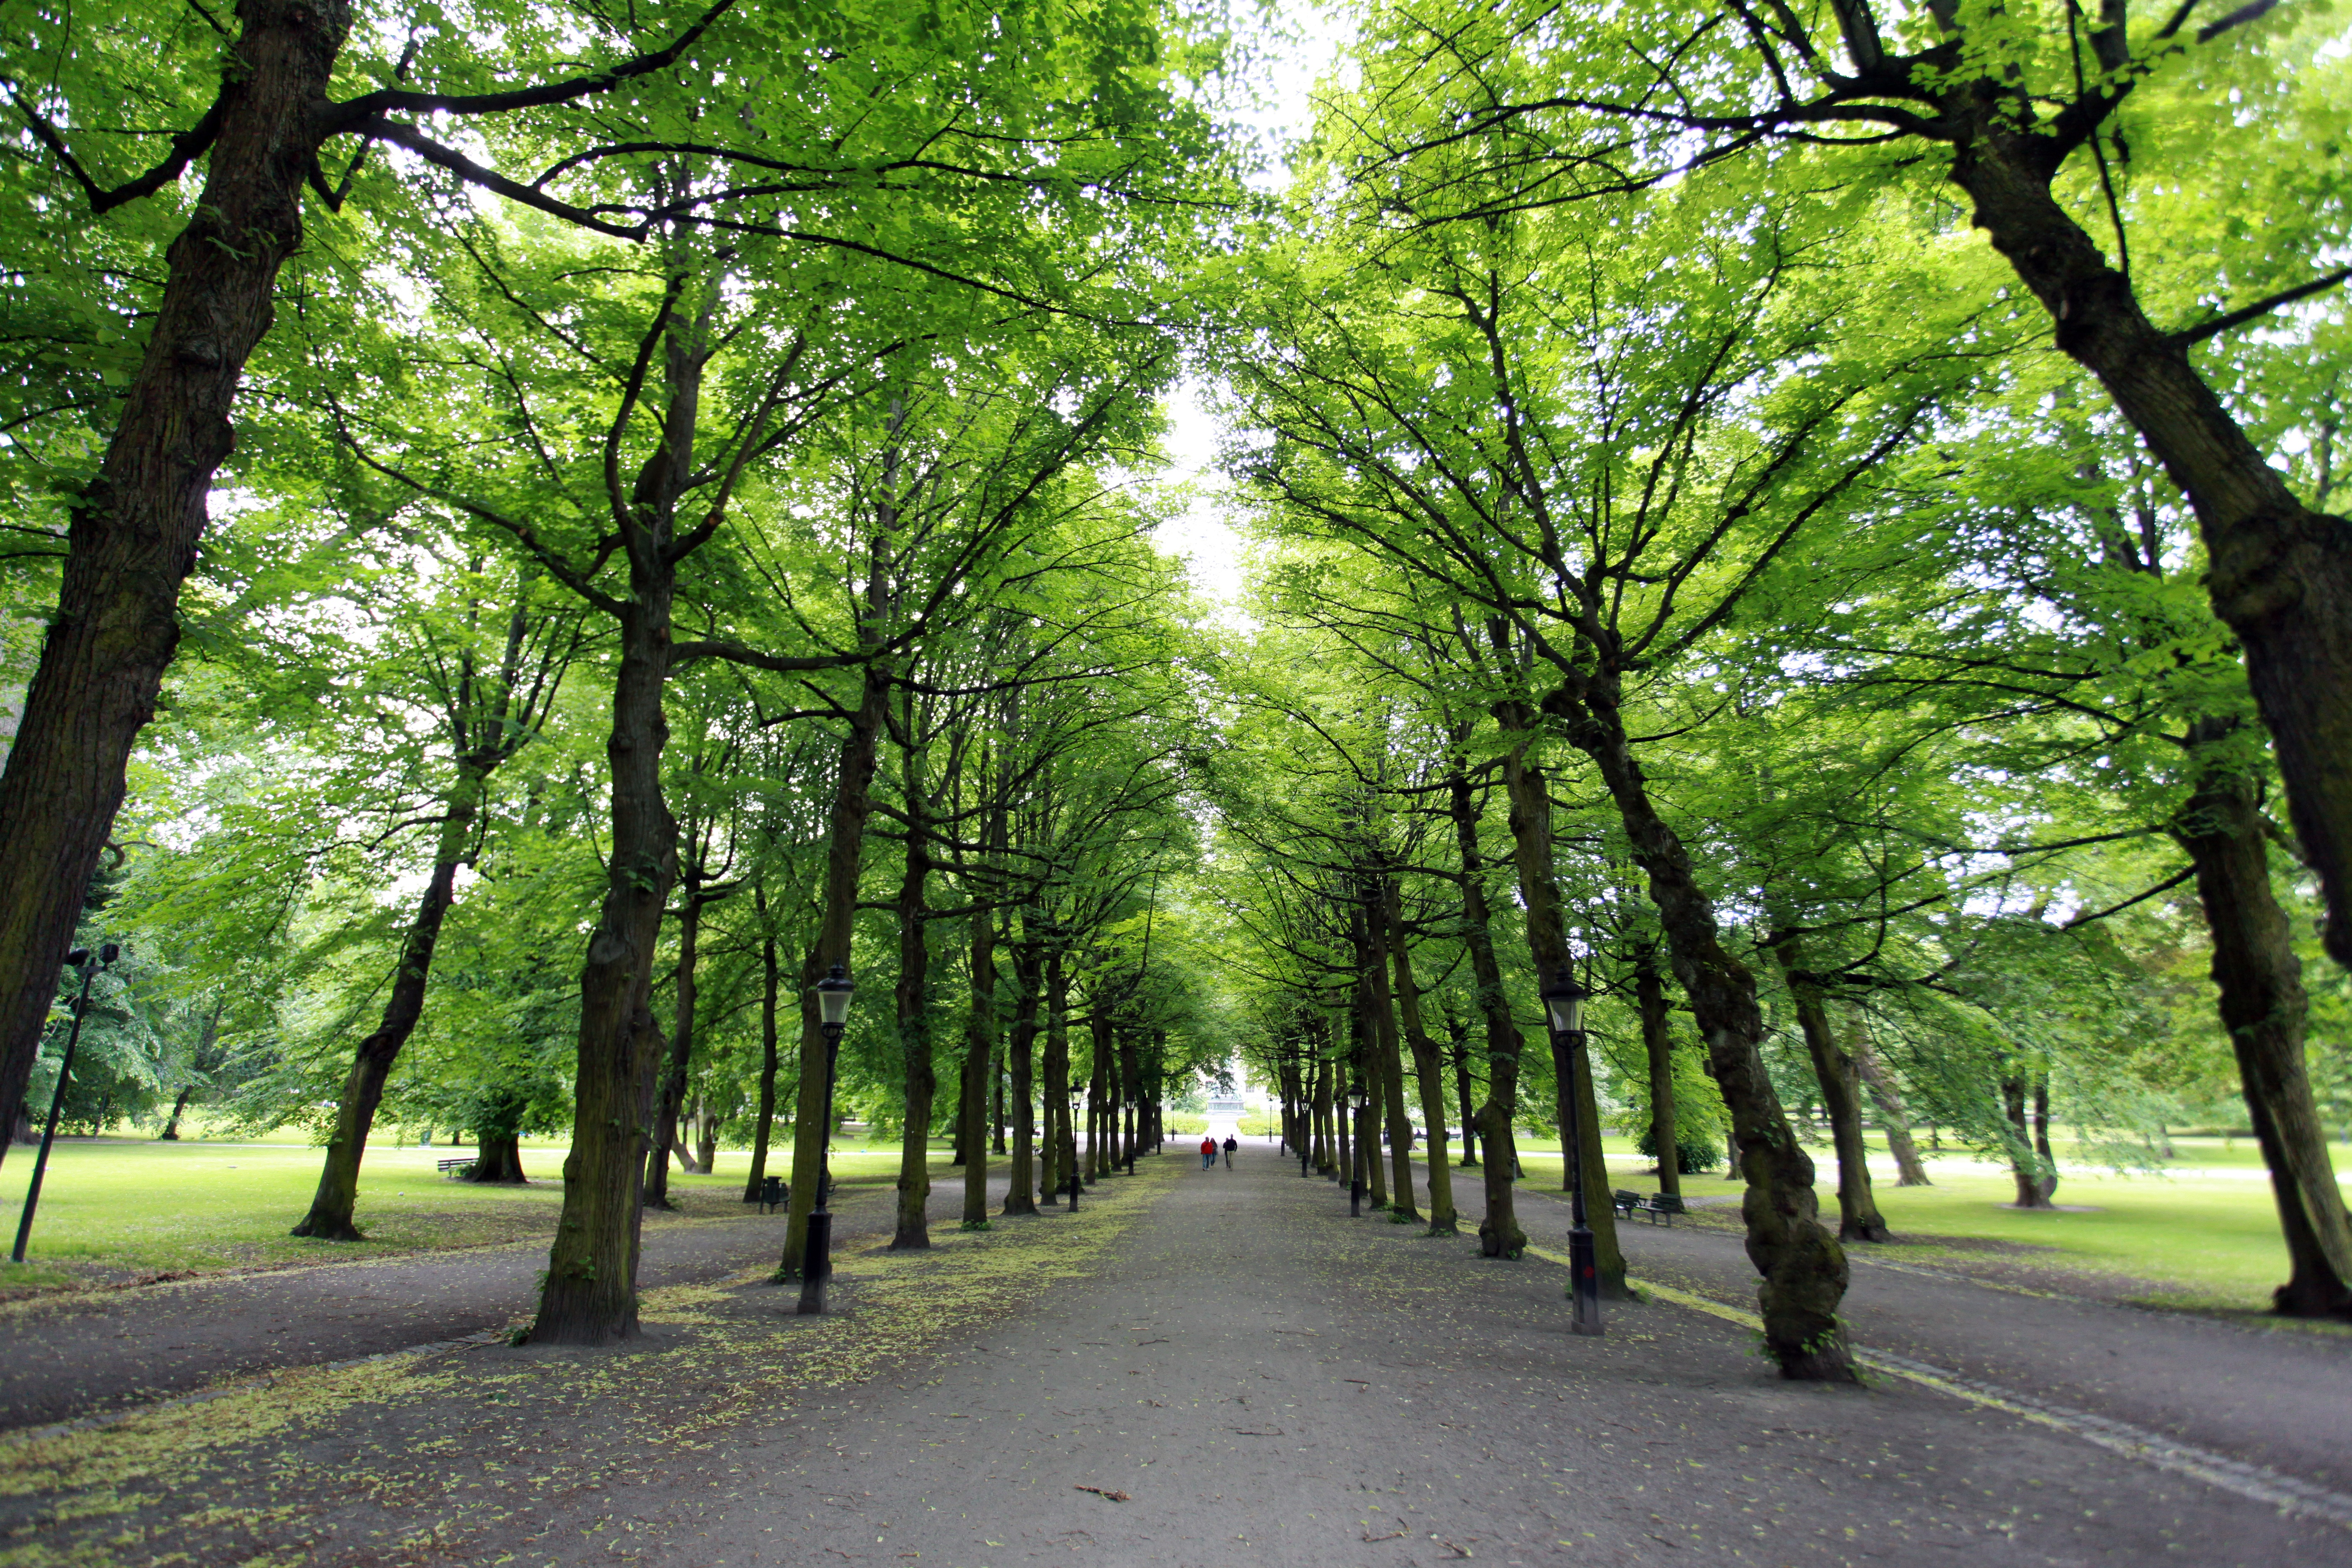
tree, nature, forest, plant, sunlight, leaf, flower, green, autumn, park, botany, season, trees, leaves, deciduous, grove, woodland, habitat, woody plant